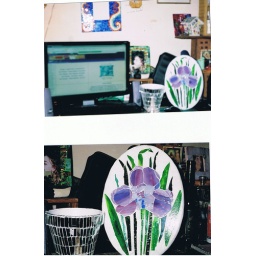
Mirror plant pot, and a stool with an stained glass iris, in the background you can see a blue frame!